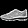
Label: Sneaker